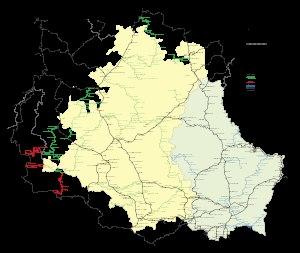
Les tramways vicinaux de Poix ou groupe de Poix sont un ancien réseau de tramway vicinal du groupe du Luxembourg de la Société nationale des chemins de fer vicinaux.